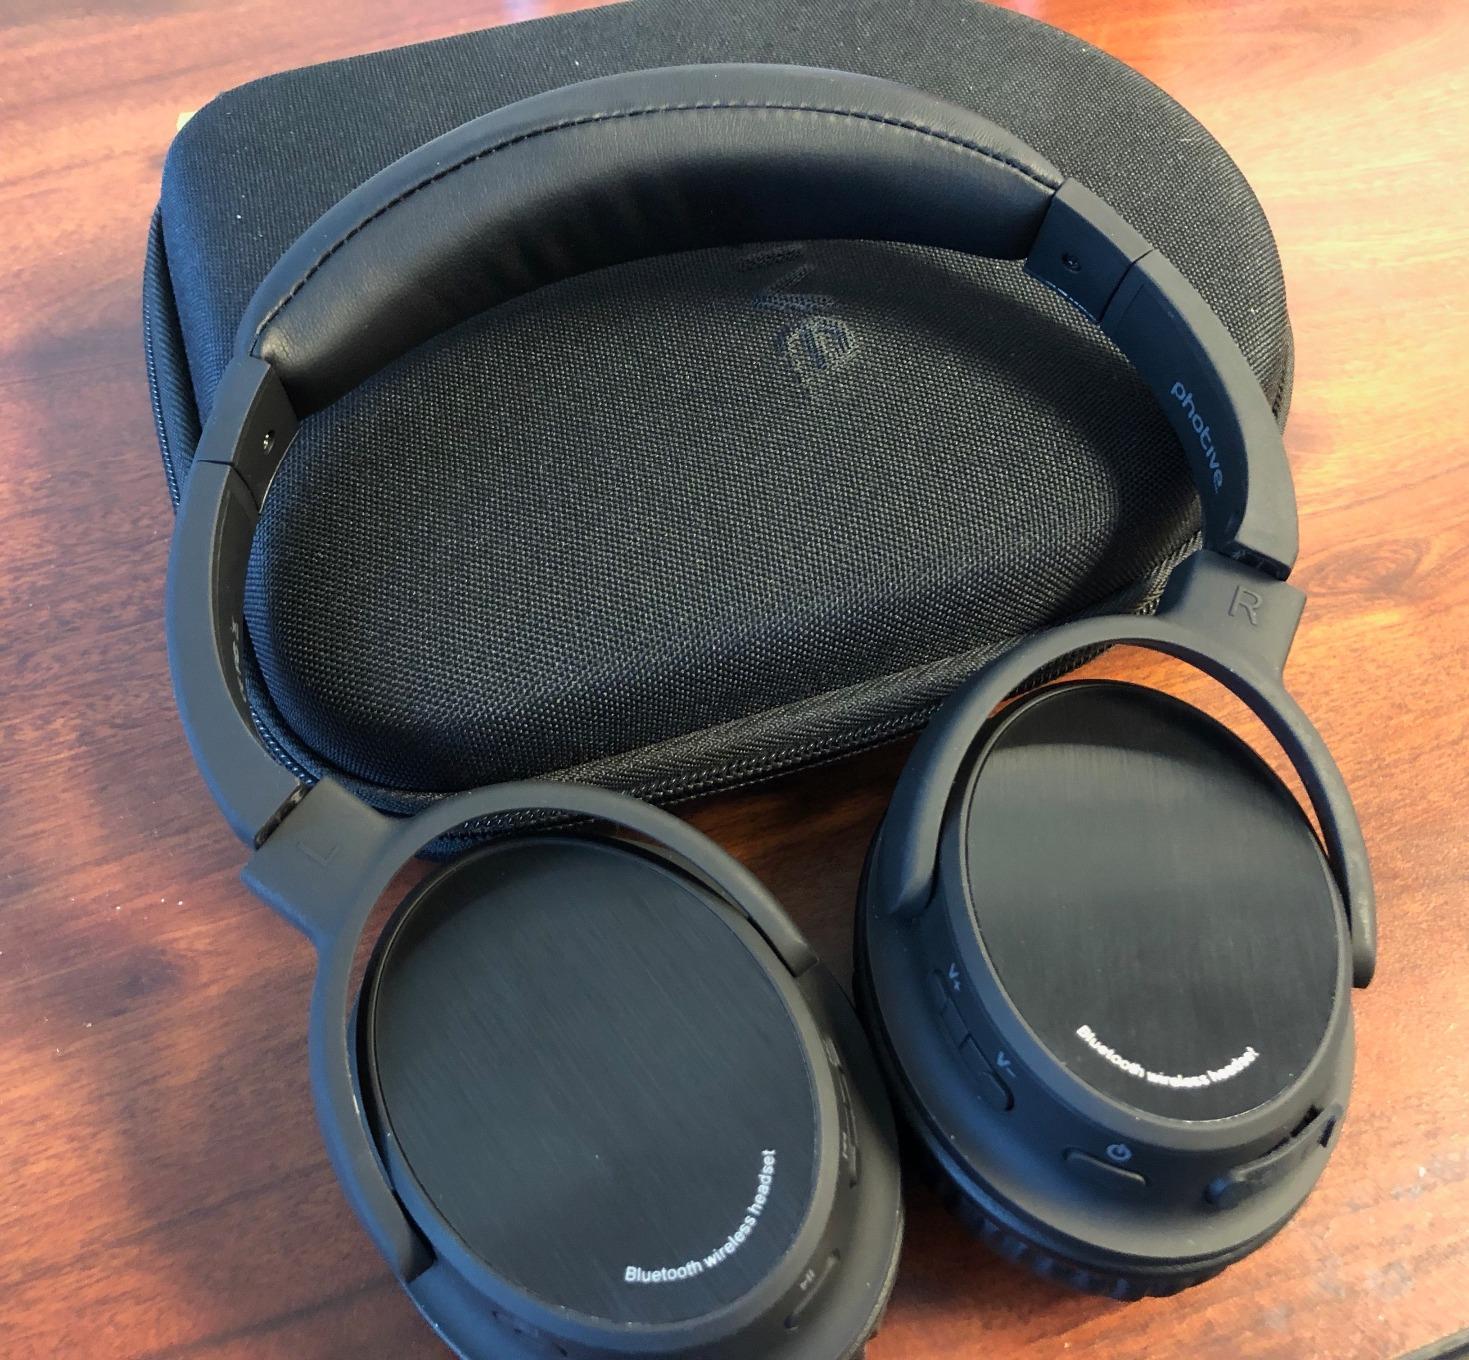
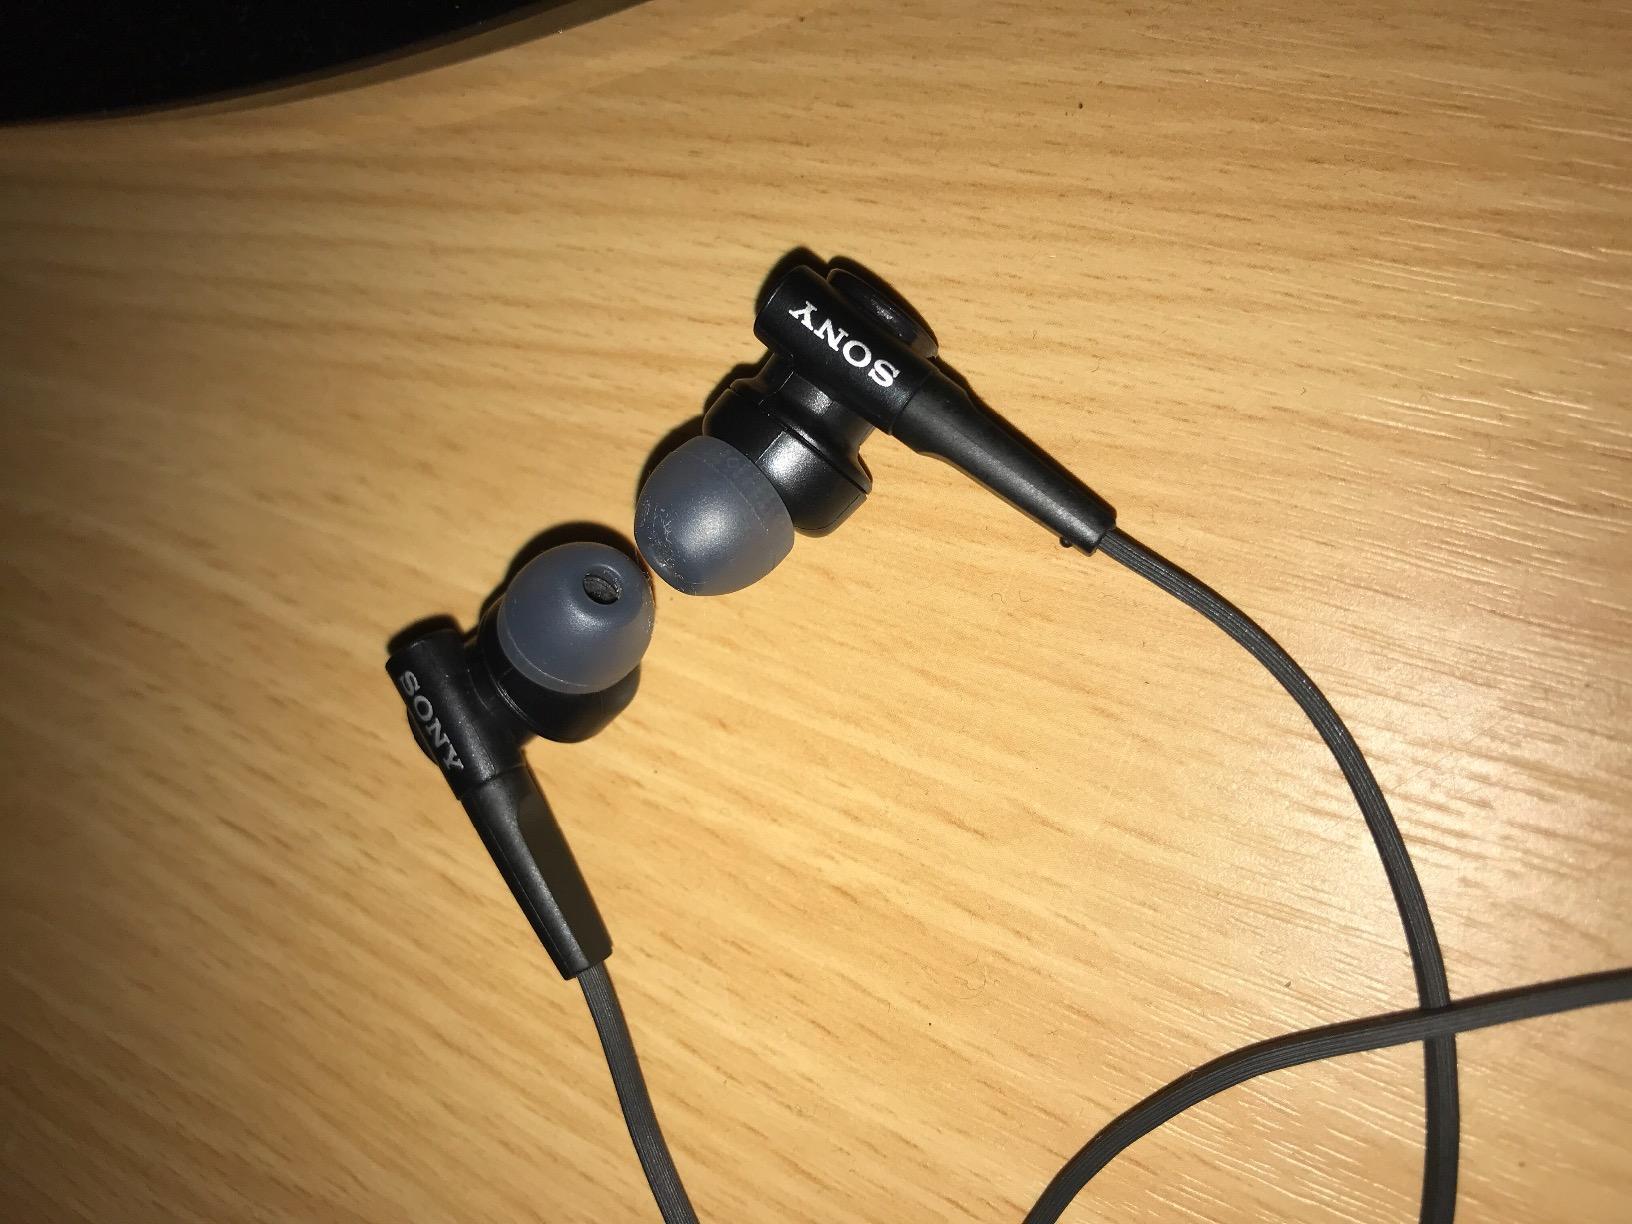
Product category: headphones
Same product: no